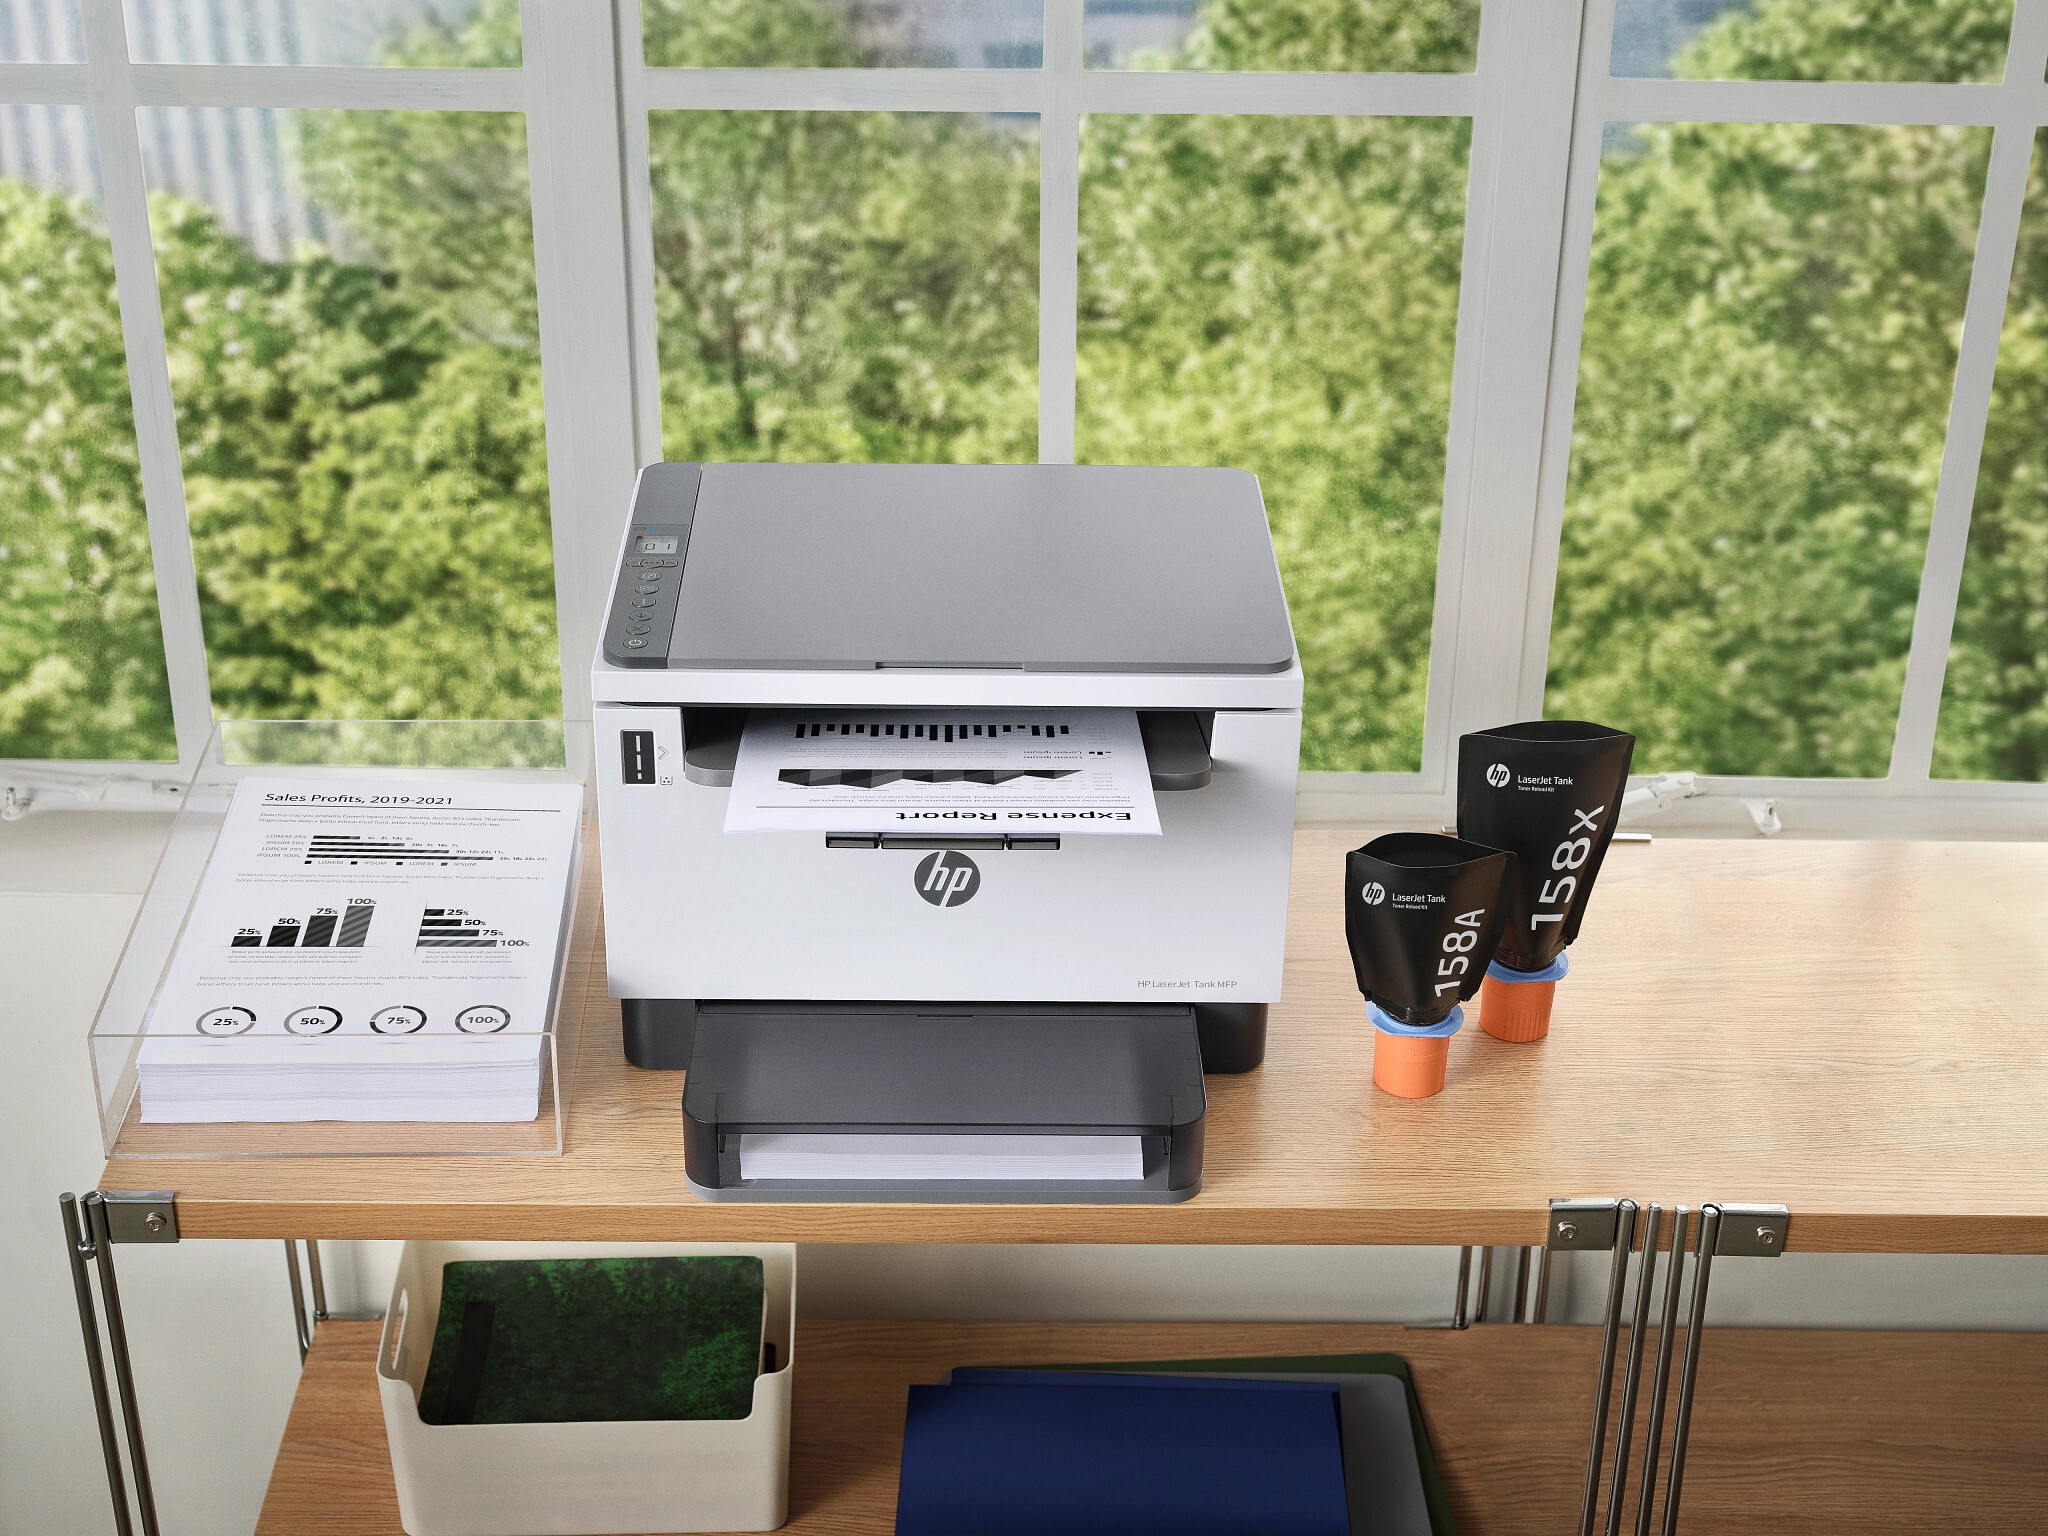
HP CLT-W409 Toner Collection Unit
CLT-W409 Toner Collection Unit Ideal for producing the sharp black text and professional-quality graphics you need—page after page—at the speeds your Samsung printer was built for. Print high-quality documents with Original HP Toner Cartridges that were designed for your Samsung printer for worry-free performance. Keep business productivity high and print more with optional high-yield cartridges. [1] Features HP segment Business, Enterprise Country of origin China Operating temperature (T-T) 50 - 86 °F Quantity per pack 1 pc(s) Compatibility CLP-310, 310N, 315, 315W / CLX-3170FN, 3175N, 3175FN, 3175FW Brand compatibility HP Printing colours Black, Cyan, Magenta, Yellow Operational conditions Operating temperature (T-T) 10 - 30 °C Operating relative humidity (H-H) 10 - 80% Storage temperature (T-T) -20 - 40 °C Storage relative humidity (H-H) 10 - 90% Weight & dimensions Package weight 170 g Package height 170 mm Package depth 730 mm Package width 1190 mm Logistics data Harmonized System (HS) code 84439990
Brand: HP
Category: Electronics > Print, Copy, Scan & Fax > Printer, Copier & Fax Machine Accessories > Printer Consumables > Printer Maintenance Kits